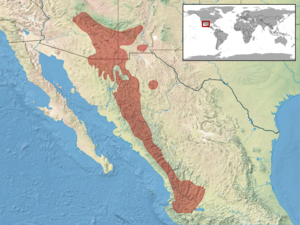
Elgaria kingii est une espèce de sauriens de la famille des Anguidae.